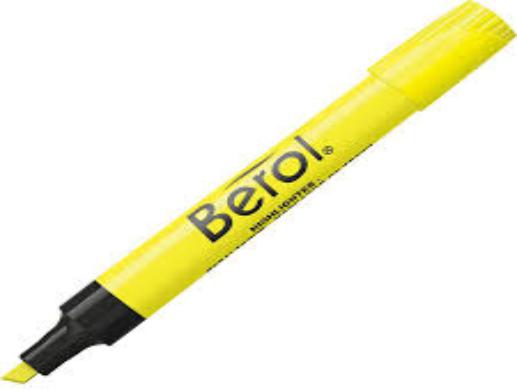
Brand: berol
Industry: Others